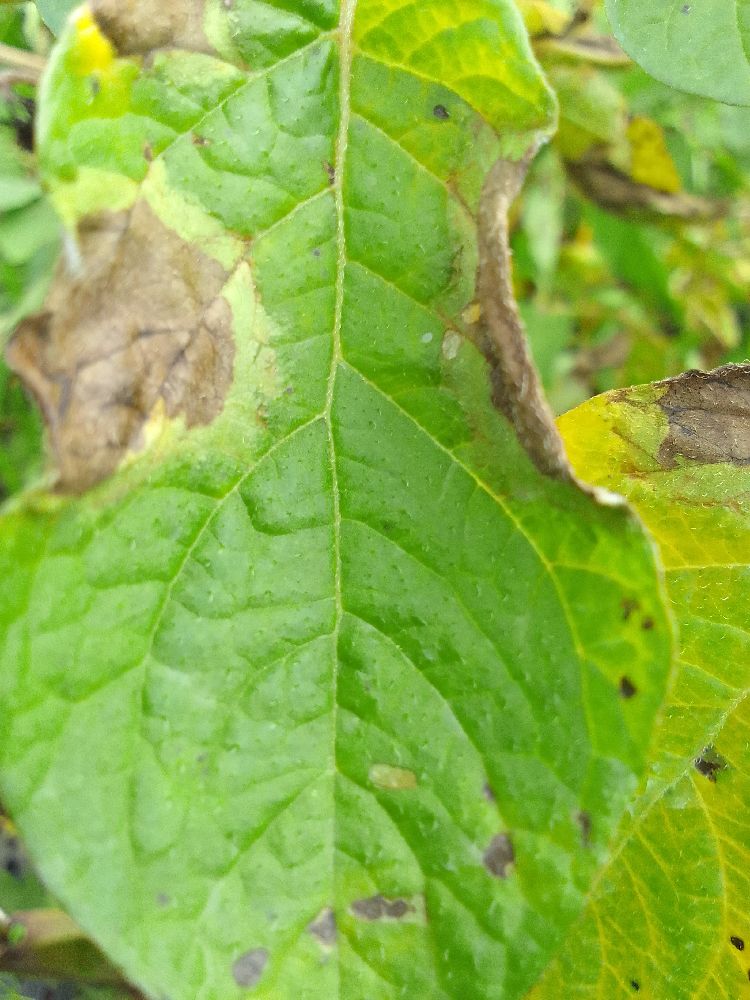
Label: Late blight